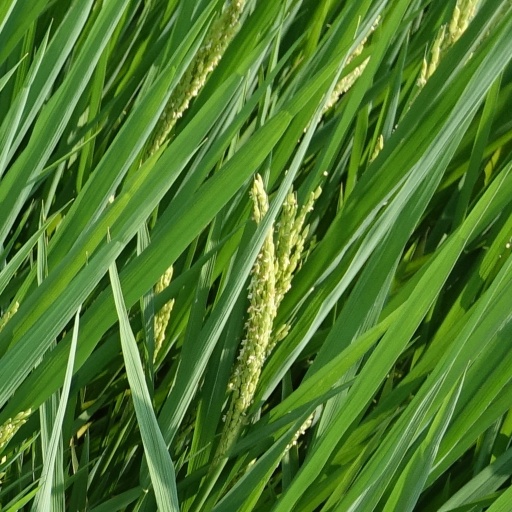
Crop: rice